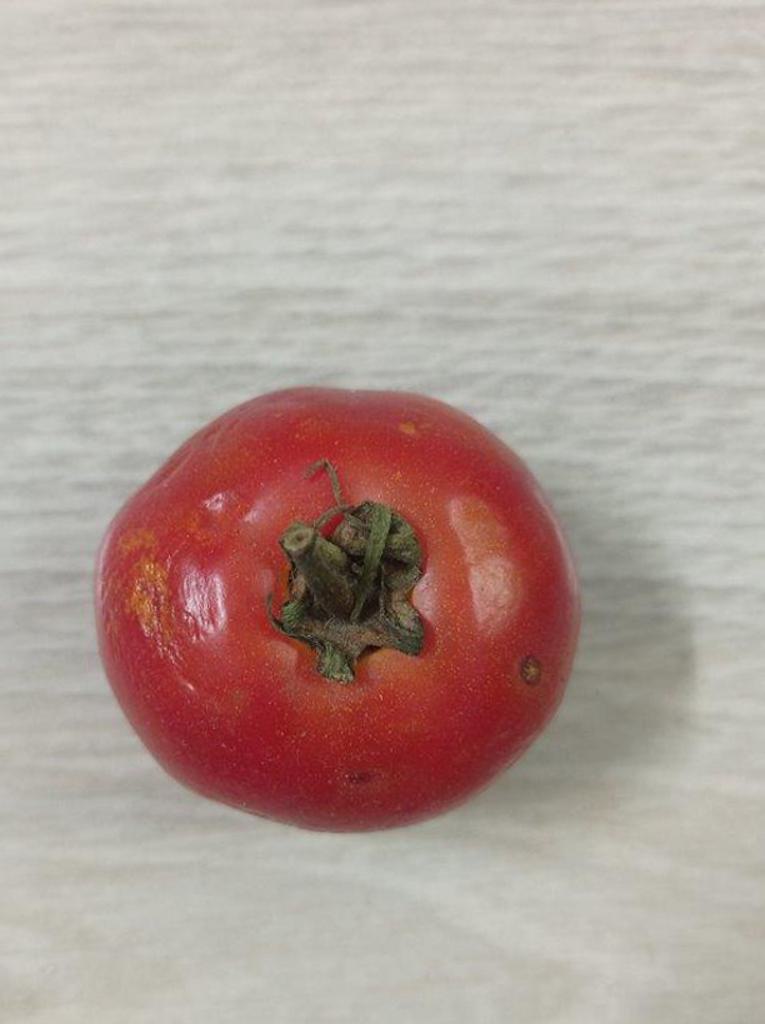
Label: Rotten